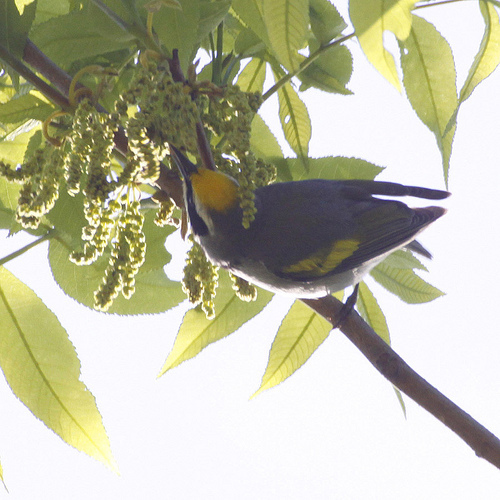
this is a medium size bird gray and yellow in color with some black on its face long beak small eyes and medium size feathers yellow on its head and small piece on its wing
this bird has a yellow crown, black superciliary, and a short pointy bill.
a bird with a a white eyebrow, yellow throat, and yellow secondaries.
this bird is black and yellow in color with a black beak, and black eye rings.
a small black bird with a bright yellow crown and a small yellow windbar.
this particular bird has a mostly blue body with a yellow crownthe bird has a yellow throat, a grey back and small bill.
a gray colored bird with yellow neck and touch of yellow on wings.
this bird has a orange crown as well as a black rump.
this bird has wings that are grey and has a yellow nape
Species: Golden Winged Warbler